KVOA

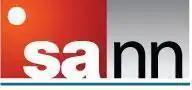
The logo of Southern Arizona News Network

Under Cordillera ownership, KVOA experimented with two extensions to its news service. The first was providing support to KMSB's 9 p.m. newscast, which used resources from KVOA and KTVK in Phoenix and launched in 2003. The station also operated the Southern Arizona News Network, a local 24-hour cable channel on the Cox Communications system, featuring live and repeat KVOA newscasts; this operated from 2007 to 2010.